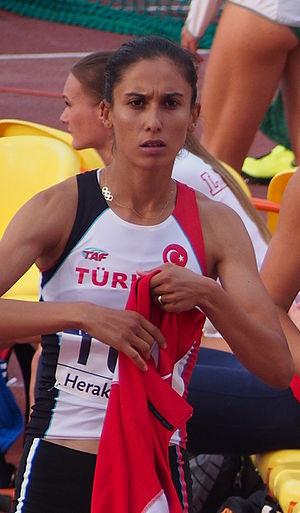
Burcu Ayhan Yüksel est une athlète turque, spécialiste du saut en hauteur.